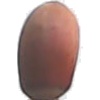
Label: Hazelnut 1